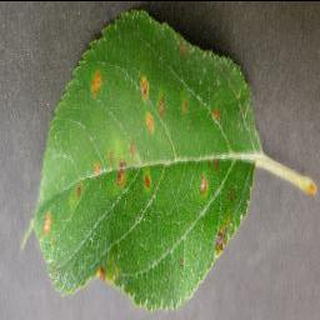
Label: apple_cedar_apple_rust